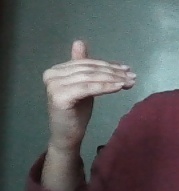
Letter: khaa